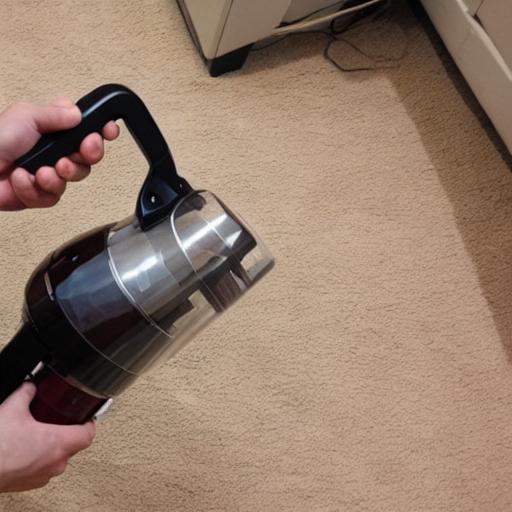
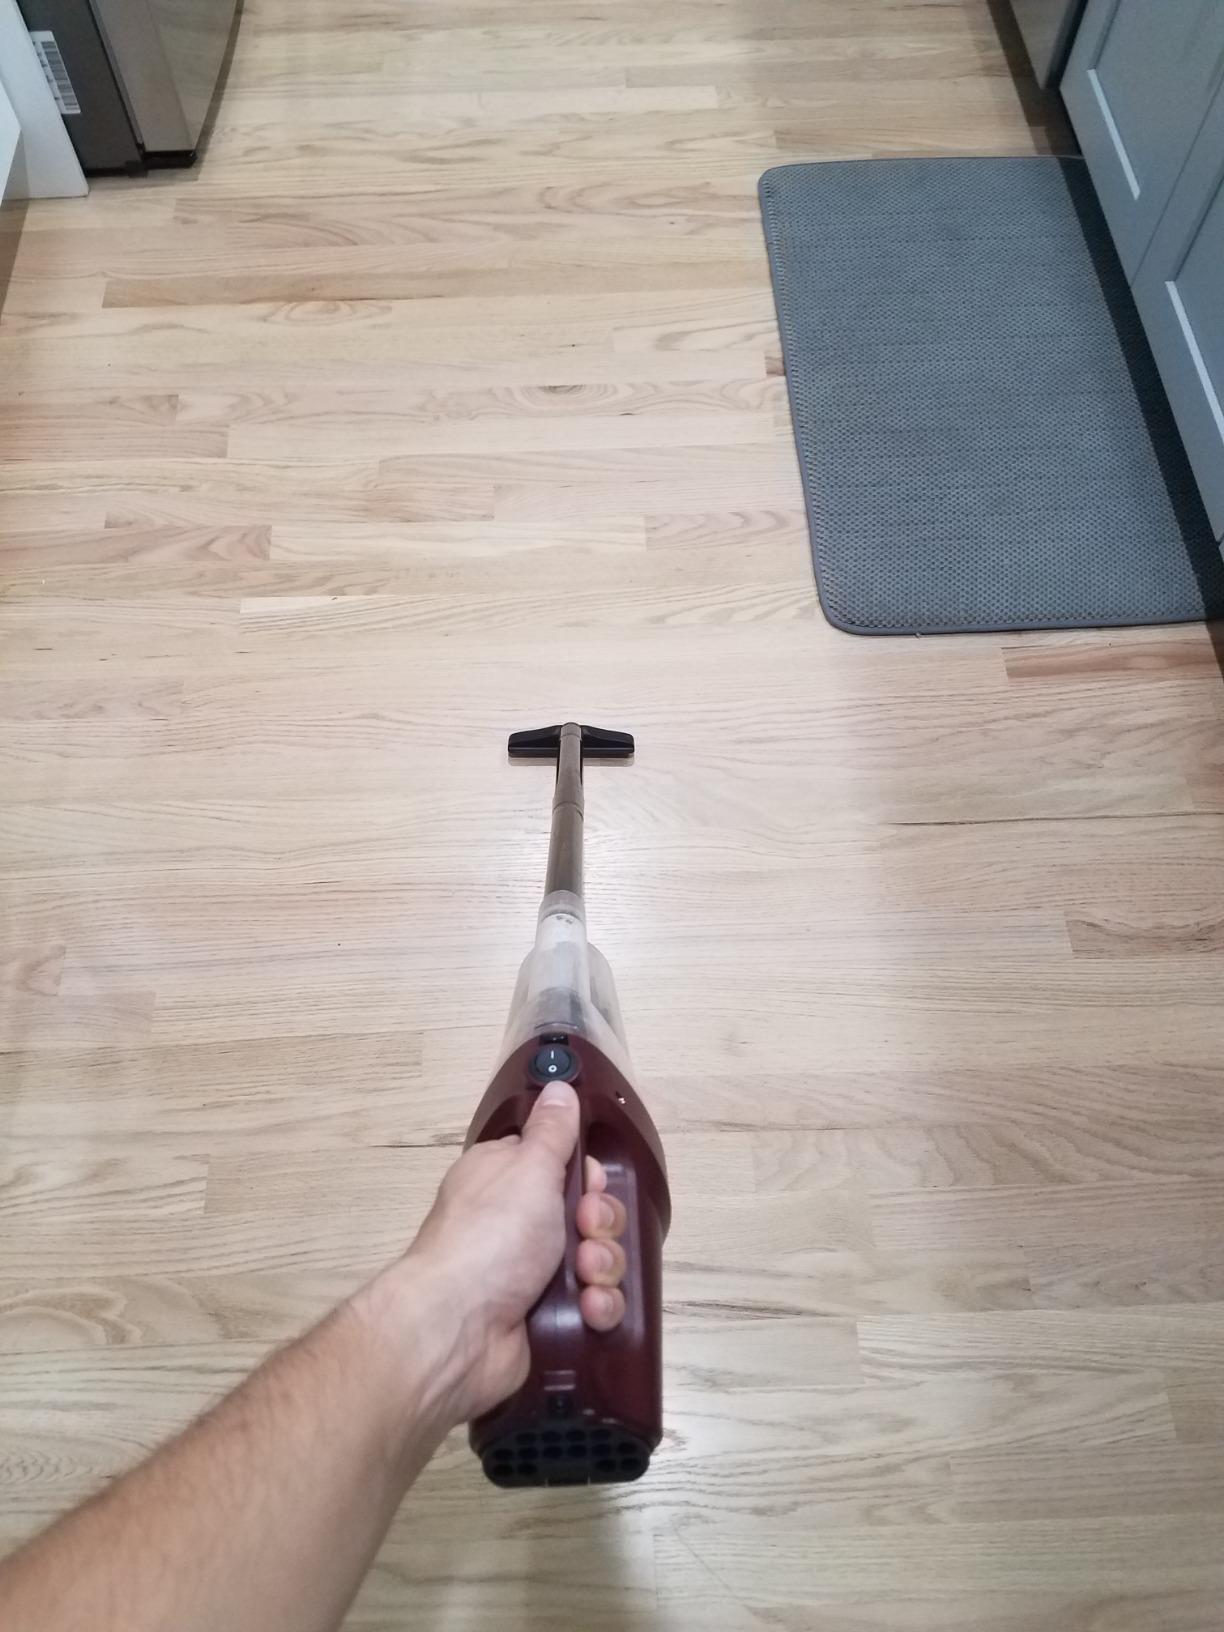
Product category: items_vacuum
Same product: no